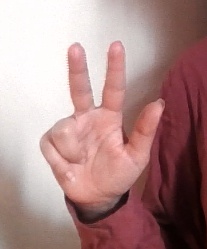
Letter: al